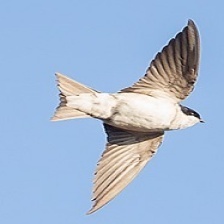
Species: COMMON HOUSE MARTIN
Scientific name: DELICHON URBICUM